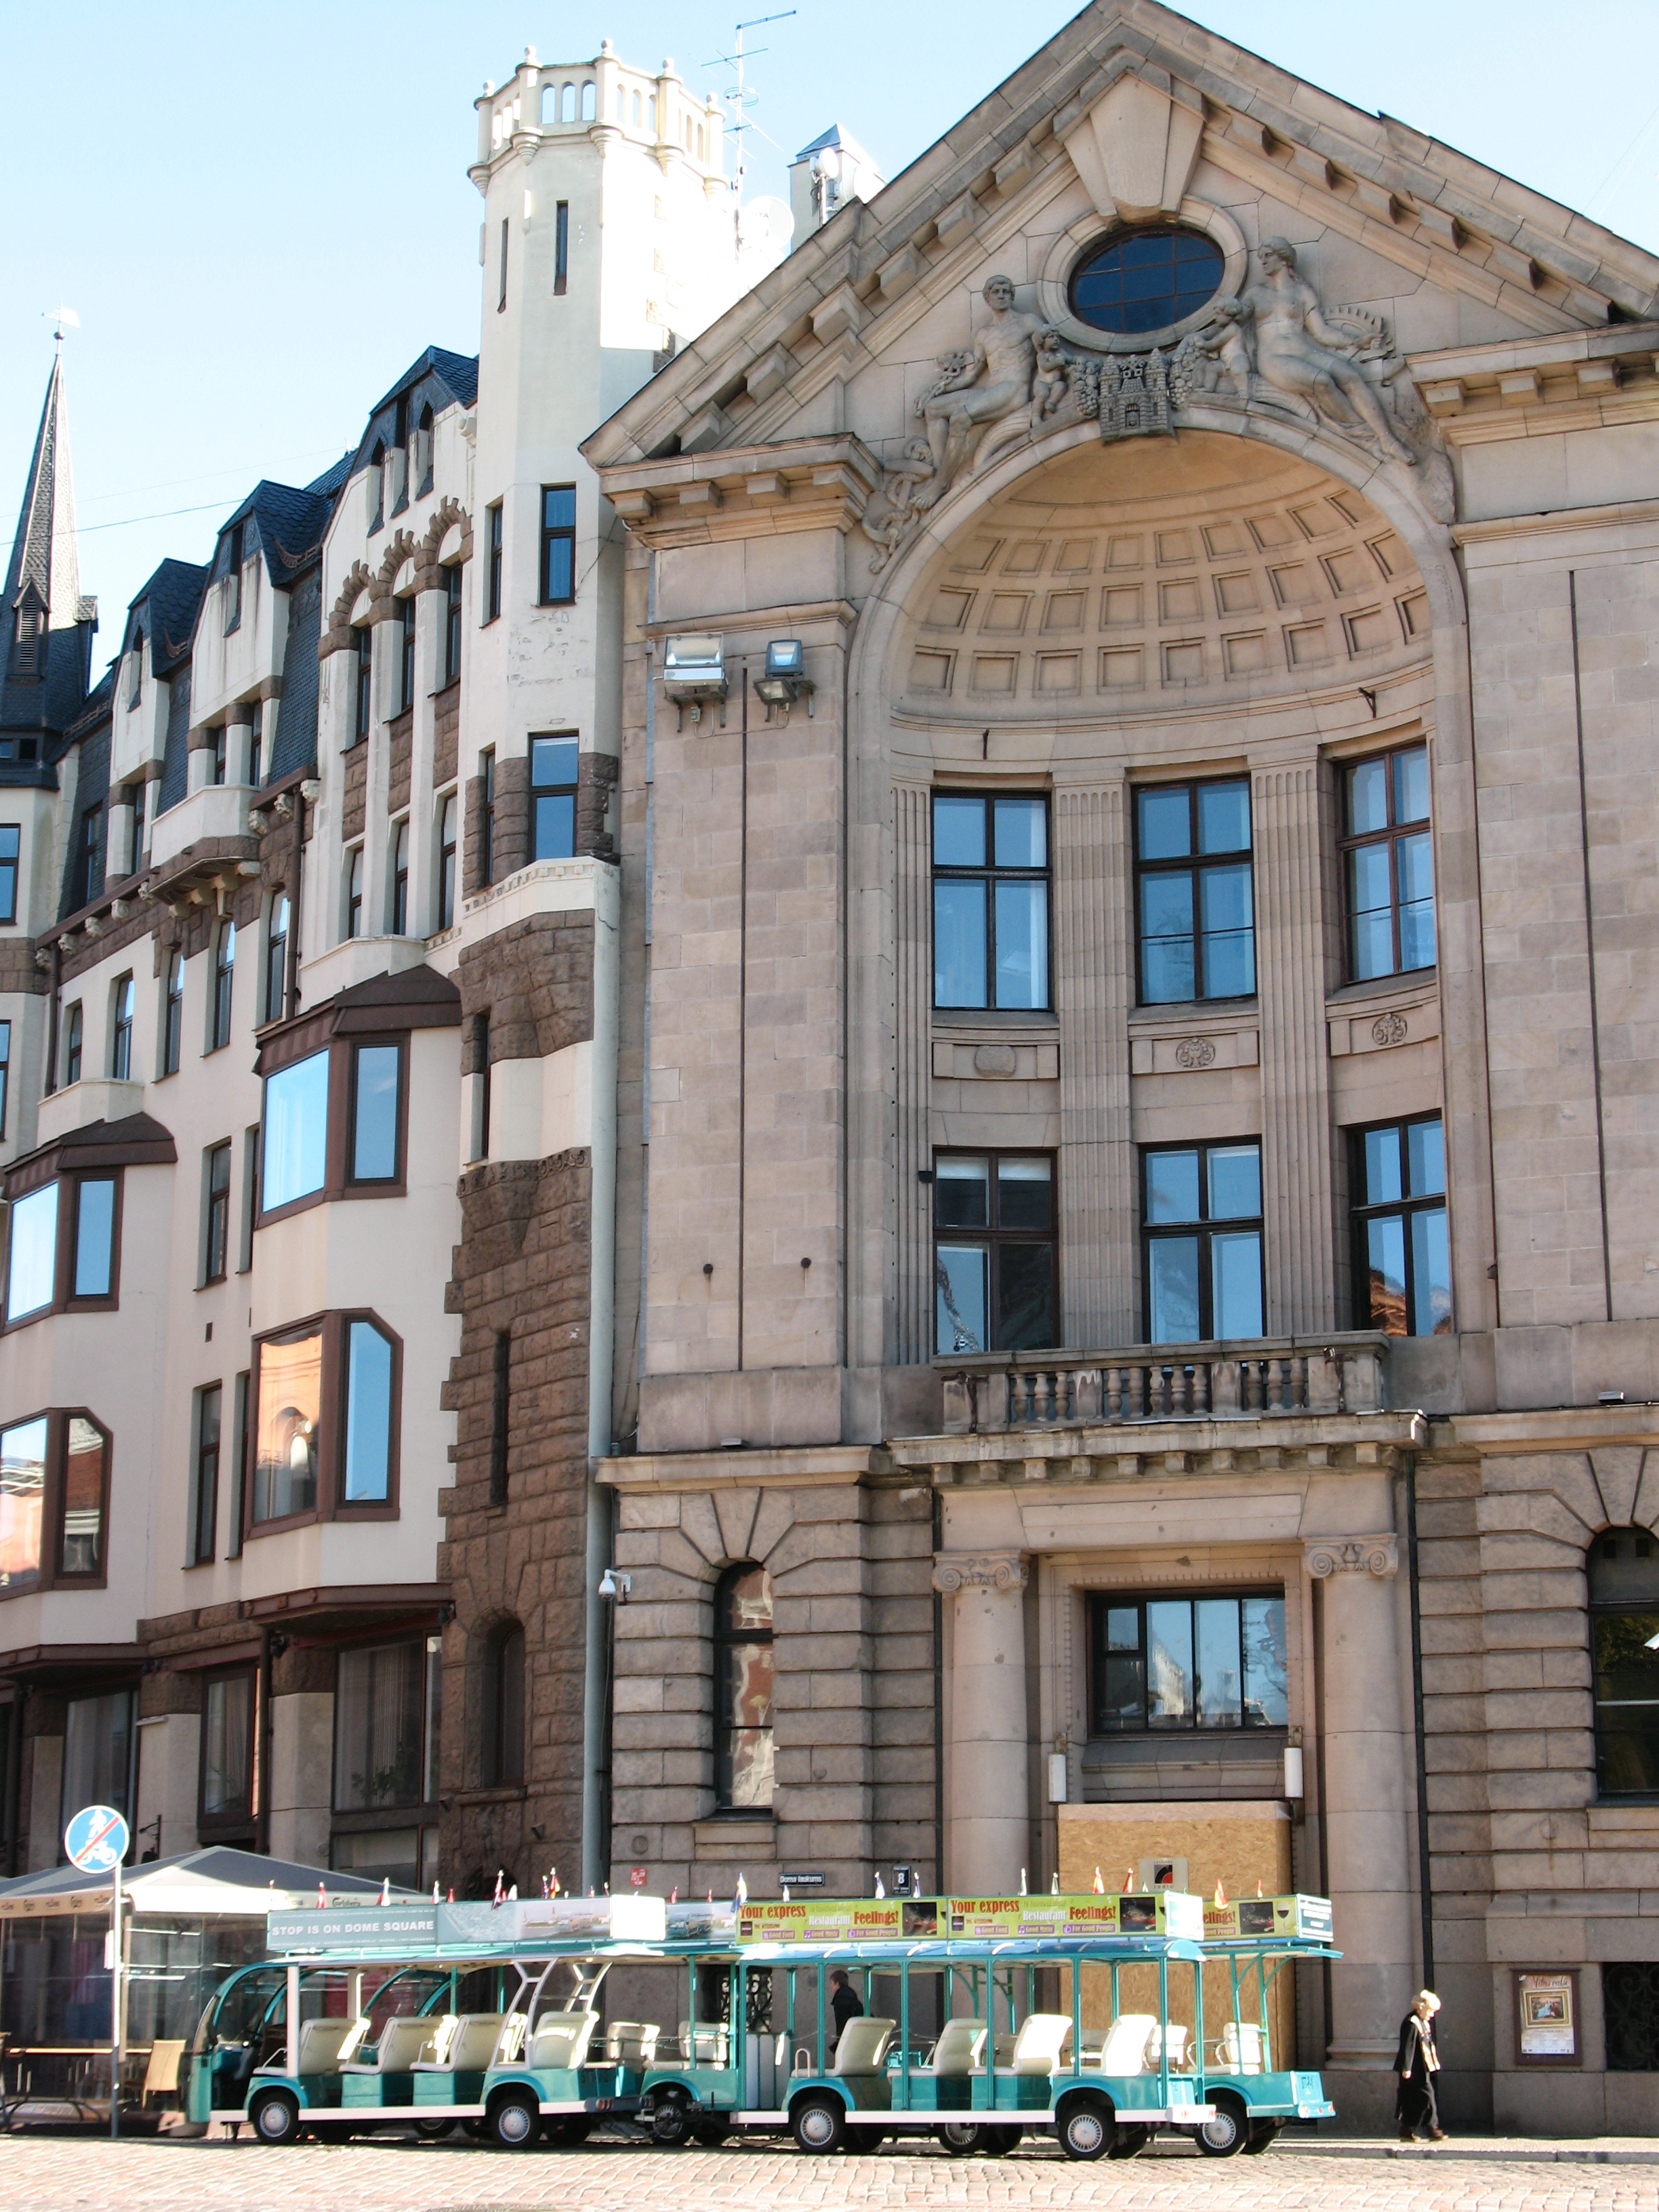
architecture, town, building, city, downtown, plaza, landmark, facade, neighbourhood, the fa ade of the, riga, latvia